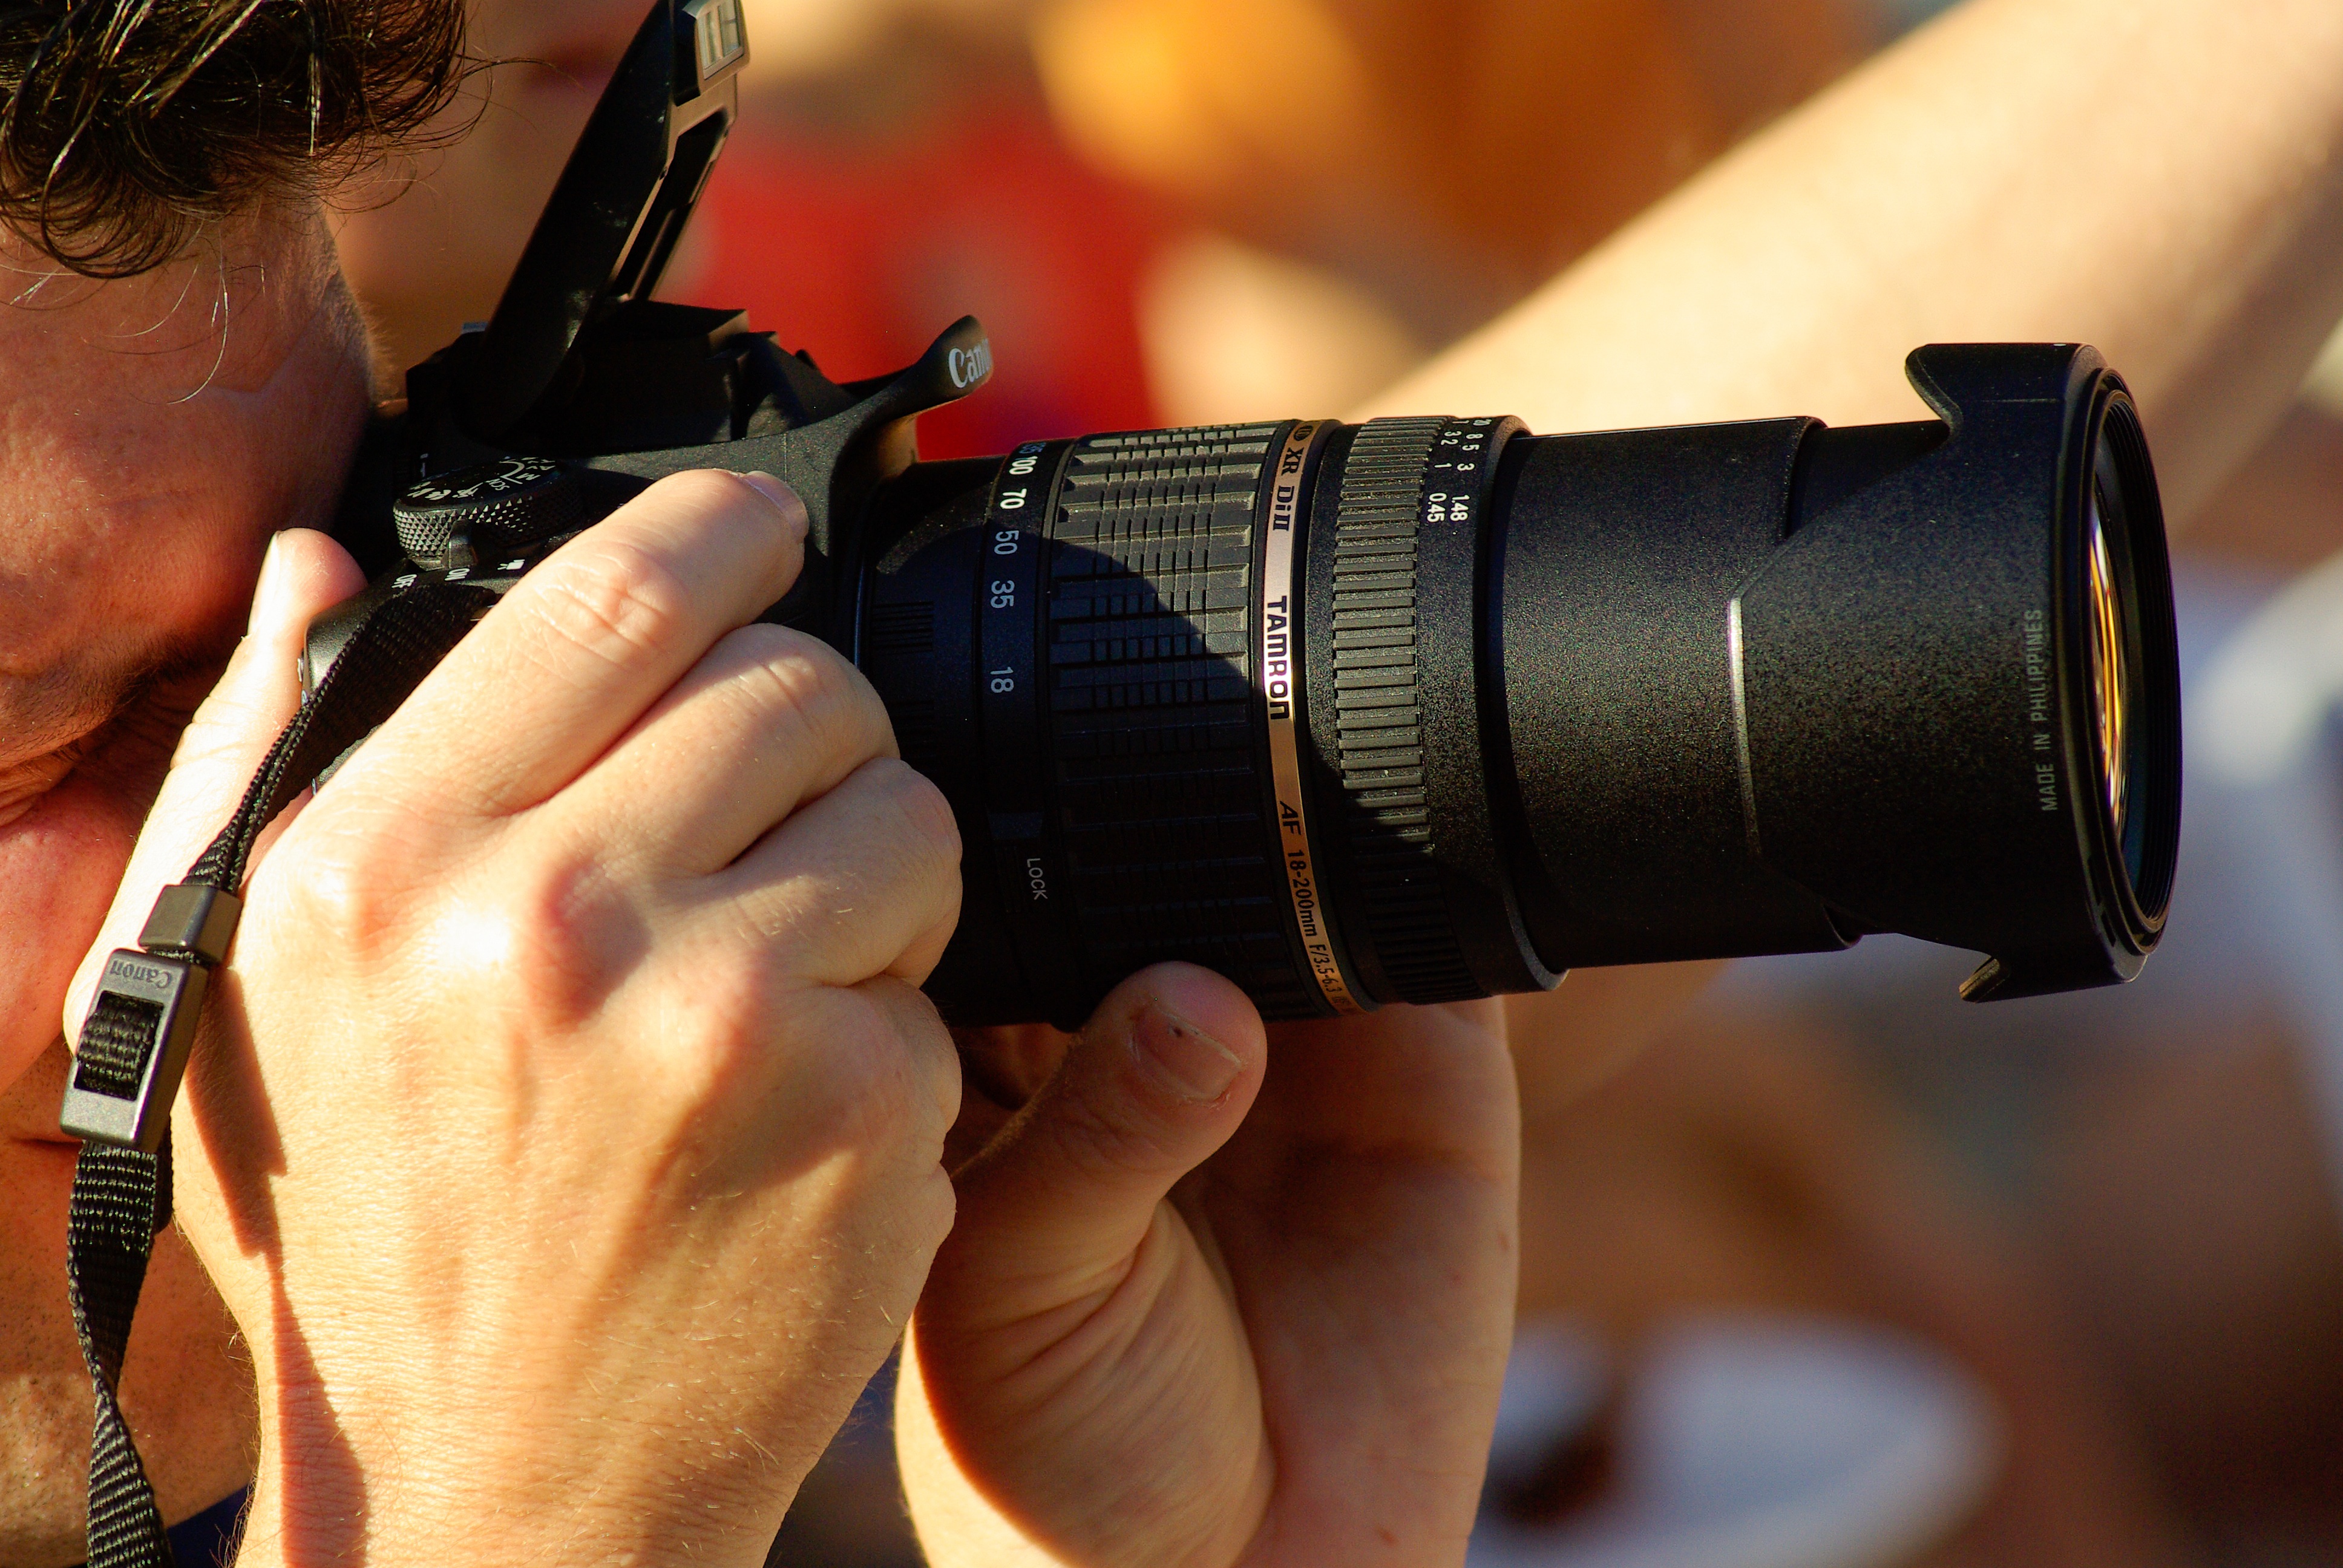
hand, photography, photographer, weapon, close up, reflex camera, tuning, photograph, gun, zoom, objective, firearm, digital slr, single lens reflex camera, camera operator